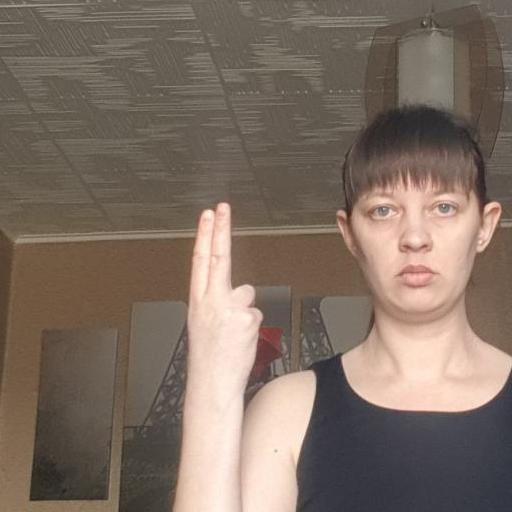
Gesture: two_up_inverted